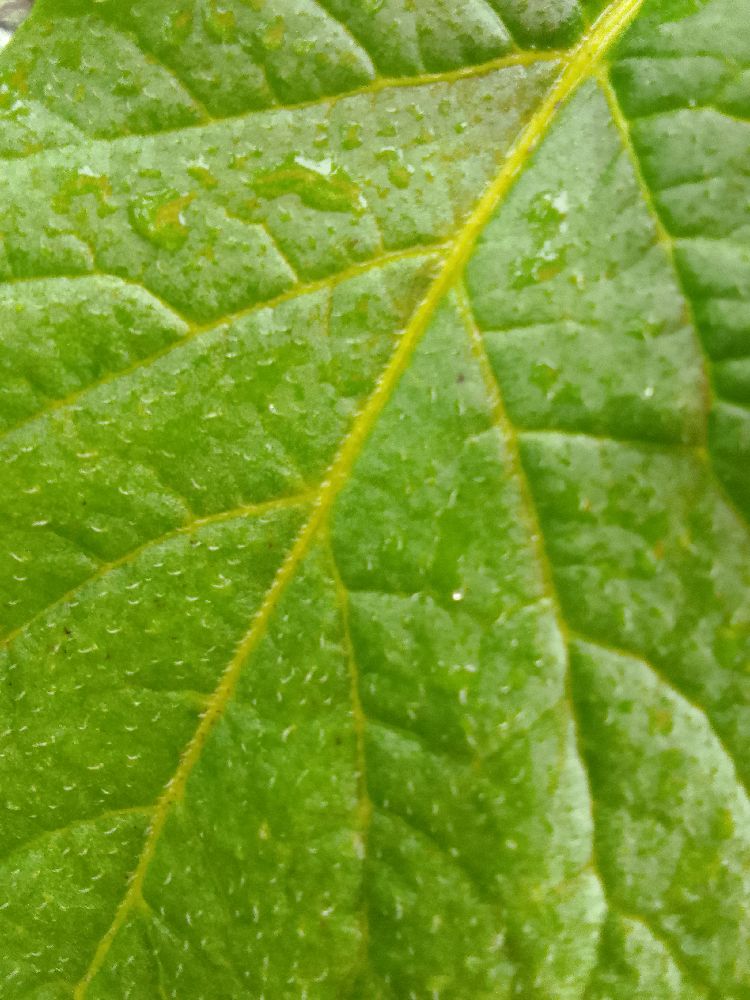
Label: Healthy